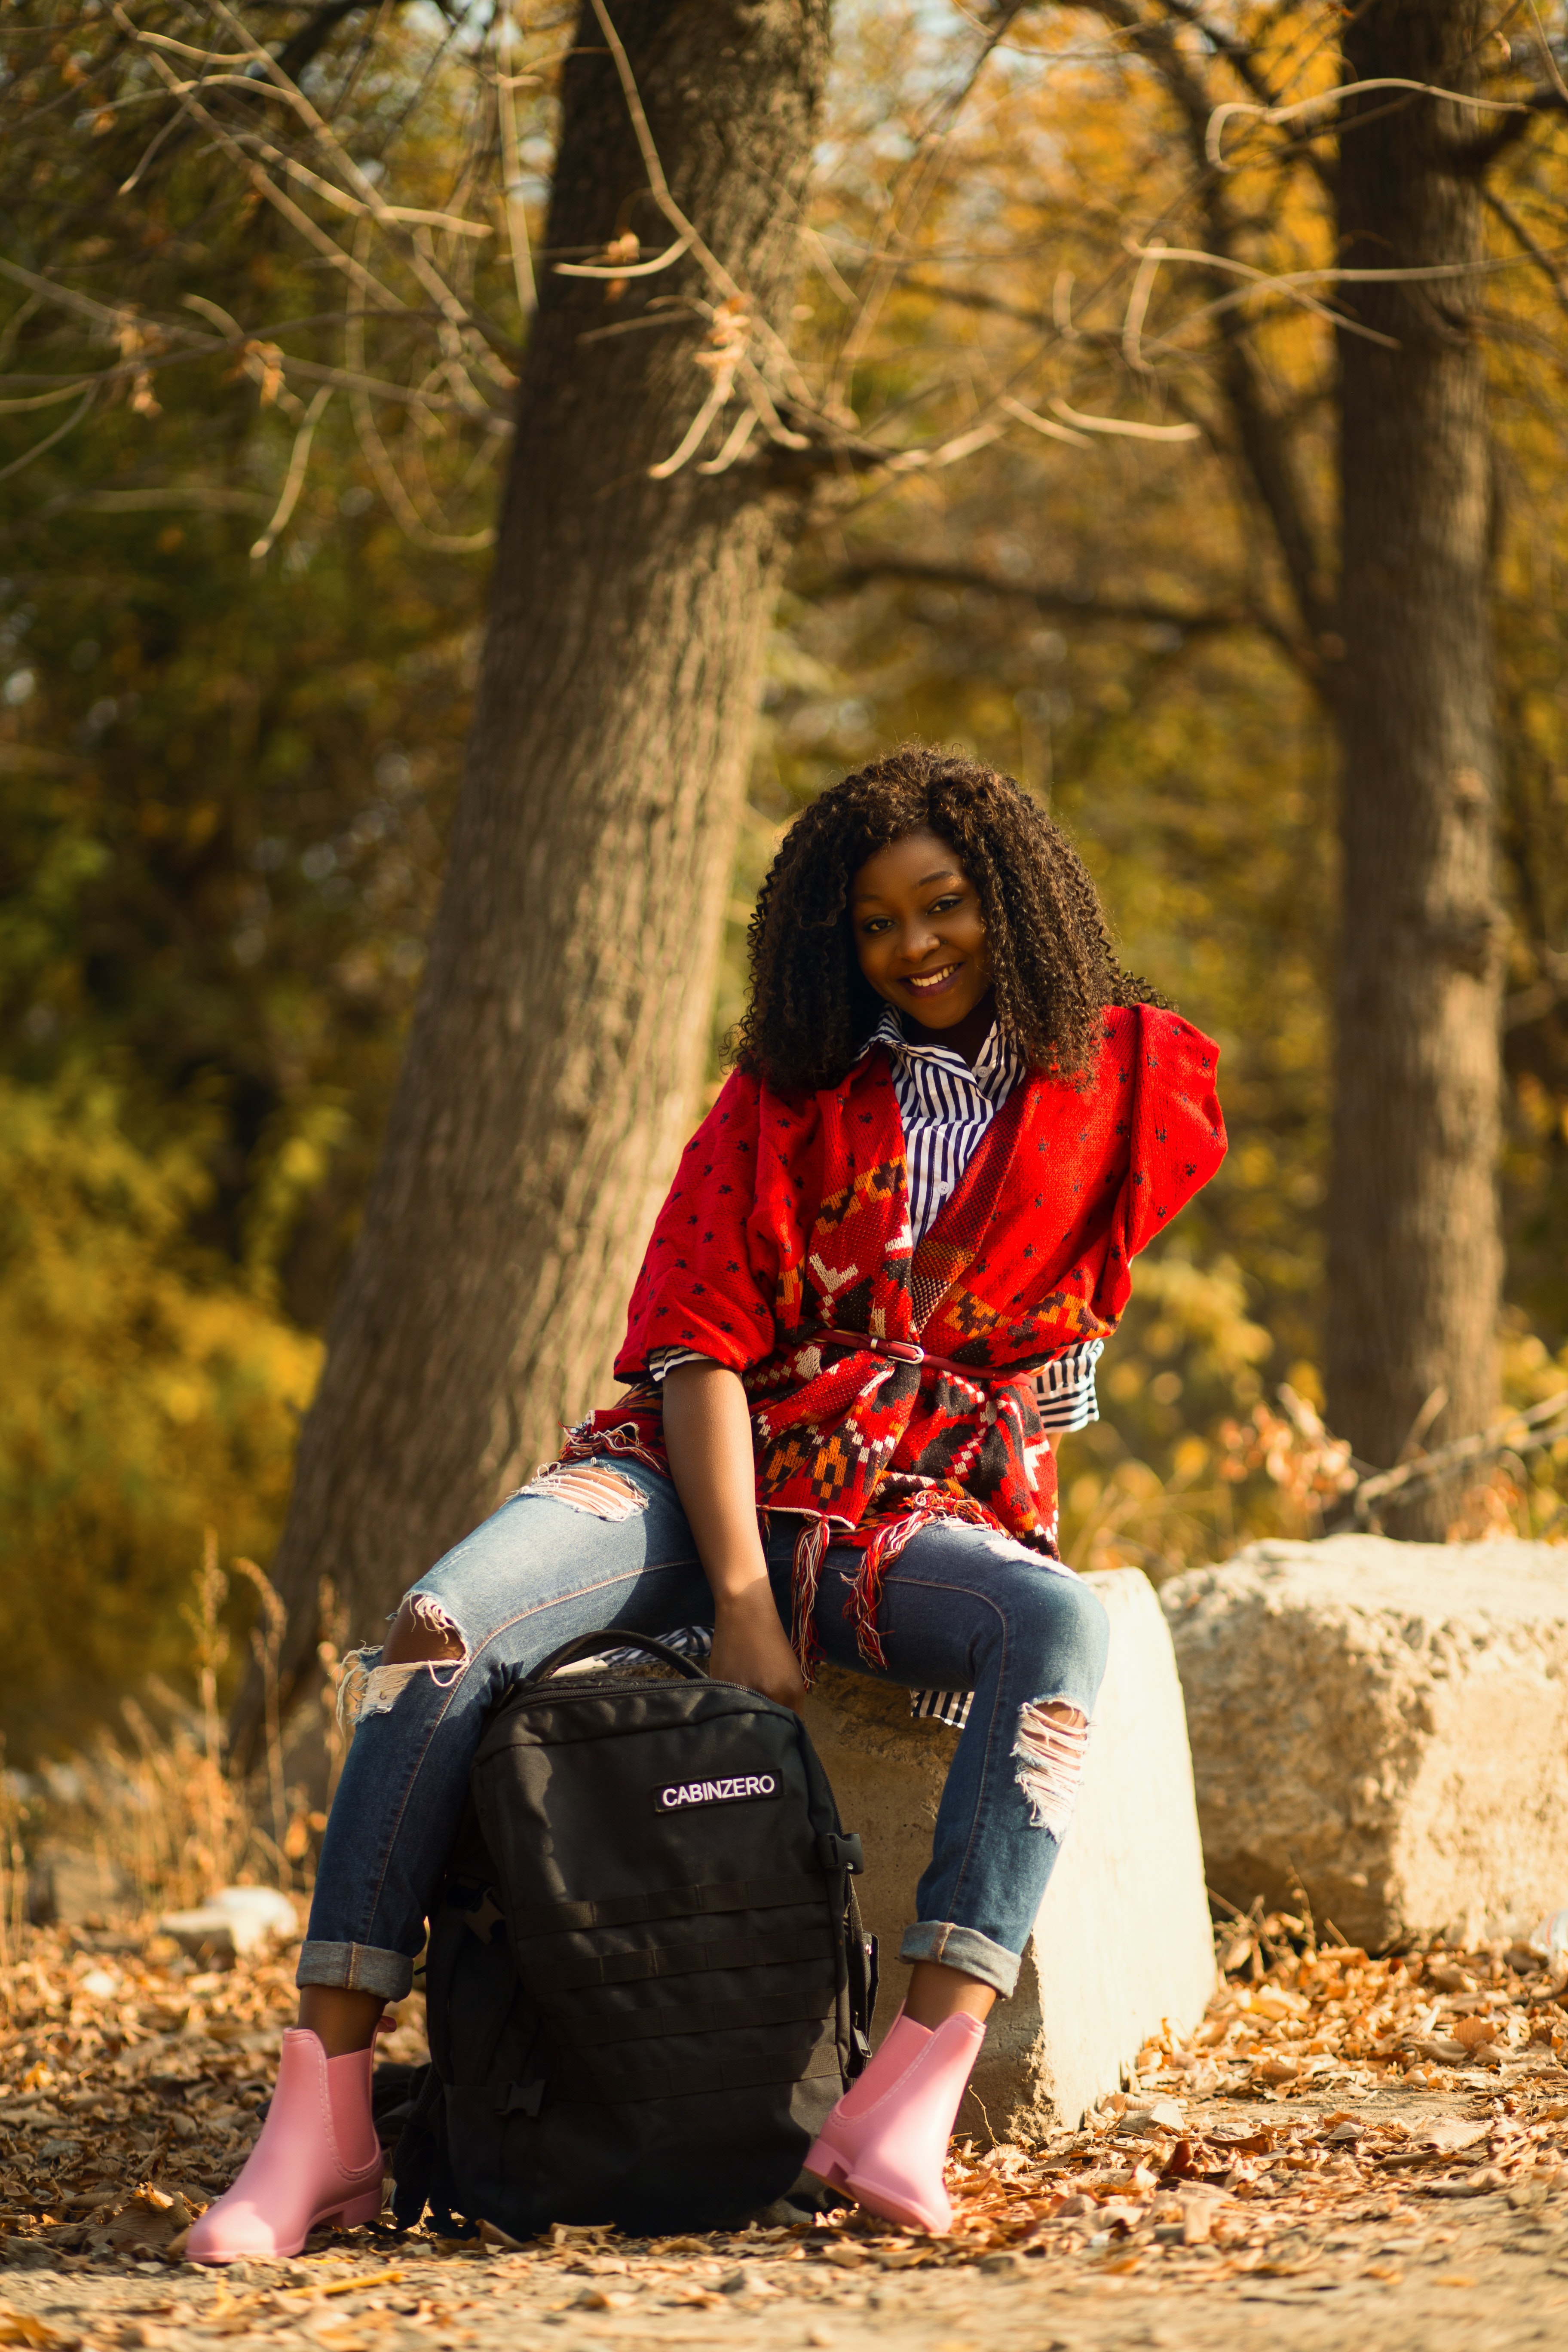
People in nature, sitting, leaf, tree, red, beauty, fun, sunlight, eye, autumn, woody plant, smile, child, branch, photography, long hair, leg, adaptation, forest, plant, happy, soil, jeans, woodland, Tints and shades, photo shoot